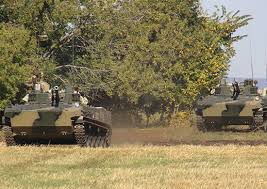
Label: BMD